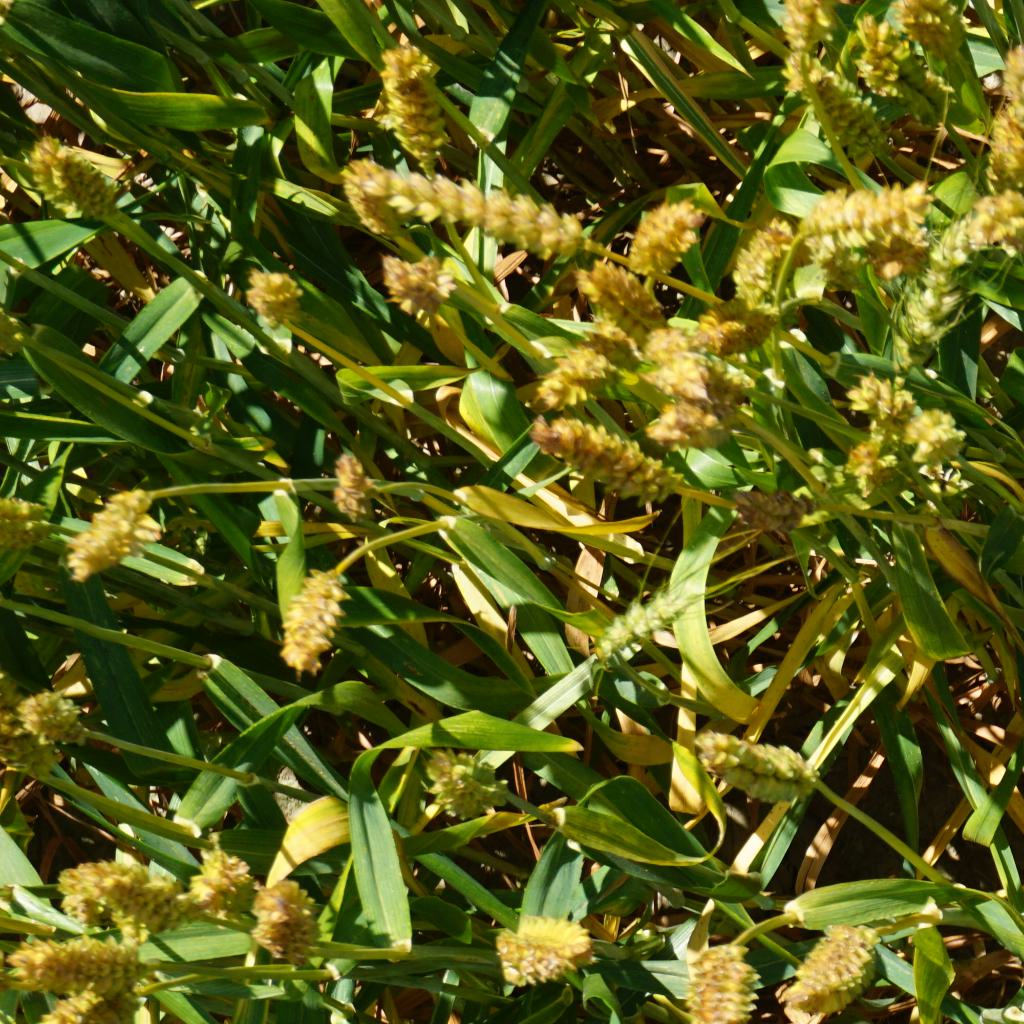
Country: France
Location: Gréoux
Wheat development stage: Filling - Ripening